17th Ward of New Orleans

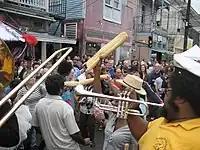
Celebrating Po-Boy Fest on Oak Street

The 17th Ward is one of the 17 wards of New Orleans, a section of the city of New Orleans, Louisiana. The 17th Ward, along with the 16th, was formed when the city of New Orleans annexed city of Carrollton in 1870.